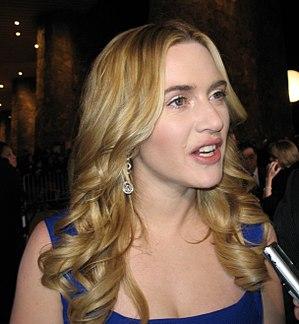
Raison et Sentiments est un film américano-britannique d’Ang Lee, sorti en 1995. Écrit par Emma Thompson, il est adapté du roman du même nom de Jane Austen publié en 1811.
Marianne Dashwood est un personnage de fiction du roman Sense and Sensibility, premier roman édité, en 1811, de la femme de lettres britannique Jane Austen. Elle partage avec sa sœur aînée, Elinor, la fonction de protagoniste, puisque le roman raconte les aventures sentimentales parallèles des deux sœurs.
Match Point est un film américano-britannique dramatique, réalisé par Woody Allen et sorti en 2005. Les acteurs principaux sont Jonathan Rhys Meyers, Scarlett Johansson, Emily Mortimer, Matthew Goode, Brian Cox et Penelope Wilton. Le personnage central, interprété par Rhys Meyers, se marie avec une femme riche, issue d'une famille noble. Cela dit, son nouveau statut est mis à mal du fait de la liaison qu'il entretient avec l'ex-petite amie de son beau-frère, jouée par Scarlett Johansson.
Bravo Otto est un prix attribué depuis 1957 par les lecteurs du magazine allemand Bravo.